Gmina Lututów

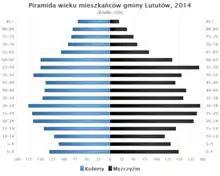
Gmina Lututow

Gmina Lututów is a rural gmina (administrative district) in Wieruszów County, Łódź Voivodeship, in central Poland. Its seat is the village of Lututów, which lies approximately east of Wieruszów and south-west of the regional capital Łódź.